Jordan Gruzen

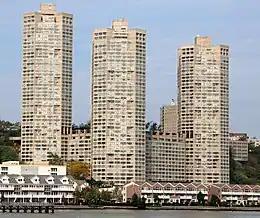
Galaxy Towers, Guttenberg, New Jersey, designed by Gruzen & Partners in 1976.

Gruzen was born in Jersey City, New Jersey, to B. Sumner Gruzen, an architect. He graduated from the MIT School of Architecture and Planning in 1957. He then attended the University of Pennsylvania, graduating with a Master of Architecture degree in 1961. He worked on projects around New York City. In 1962 he joined his father's firm, Kelly & Gruzen. In 1967 he and another associate, Peter Samton, became partners, and the firm was renamed Gruzen & Partners. After the death of the elder Gruzen it became the Gruzen Partnership, and later Gruzen Samton. The firm was acquired by IBI Group in 2009.